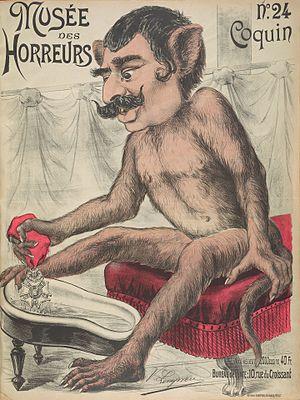
""Coquin"" (Isidore-René Jacob-Paquin)."
Isidore-René Jacob-Paquin, né le 9 avril 1862 à Paris et mort le 20 décembre 1907 dans cette même ville, est un grand couturier français.
Musée des horreurs est une série de caricatures antidreyfusardes, nationalistes, antisémites et antimaçonniques, dessinée et publiée en France par V. Lenepveu entre octobre 1899 et décembre 1900.